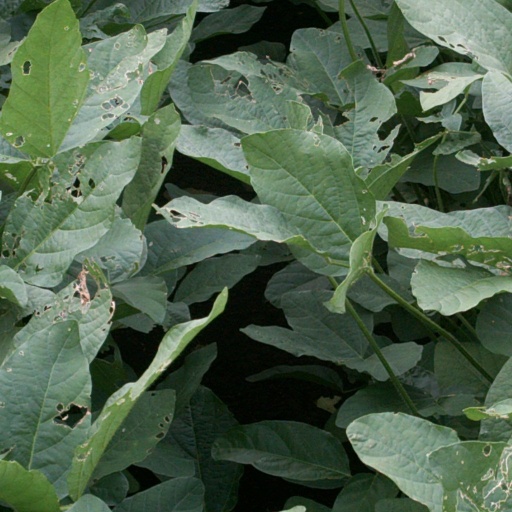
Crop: soybean